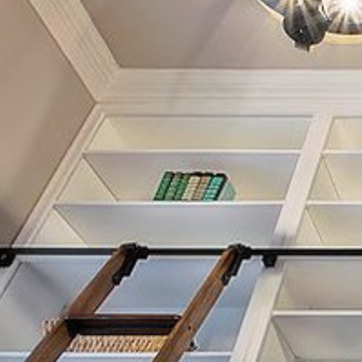
Material: paper